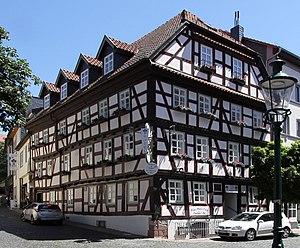
Lieu de naissance de Ferdinand Braun à Fulda